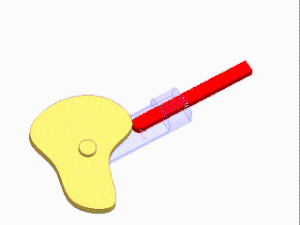
Animation d'un système à came radiale. Auteur: Xavier Lory
Une came est une face mécanique permettant de piloter le déplacement d'une pièce. Il s'agit d'une pièce roulant sur une autre pièce ; c'est donc une déclinaison du plan incliné. La came permet de générer des mouvements alternatifs.